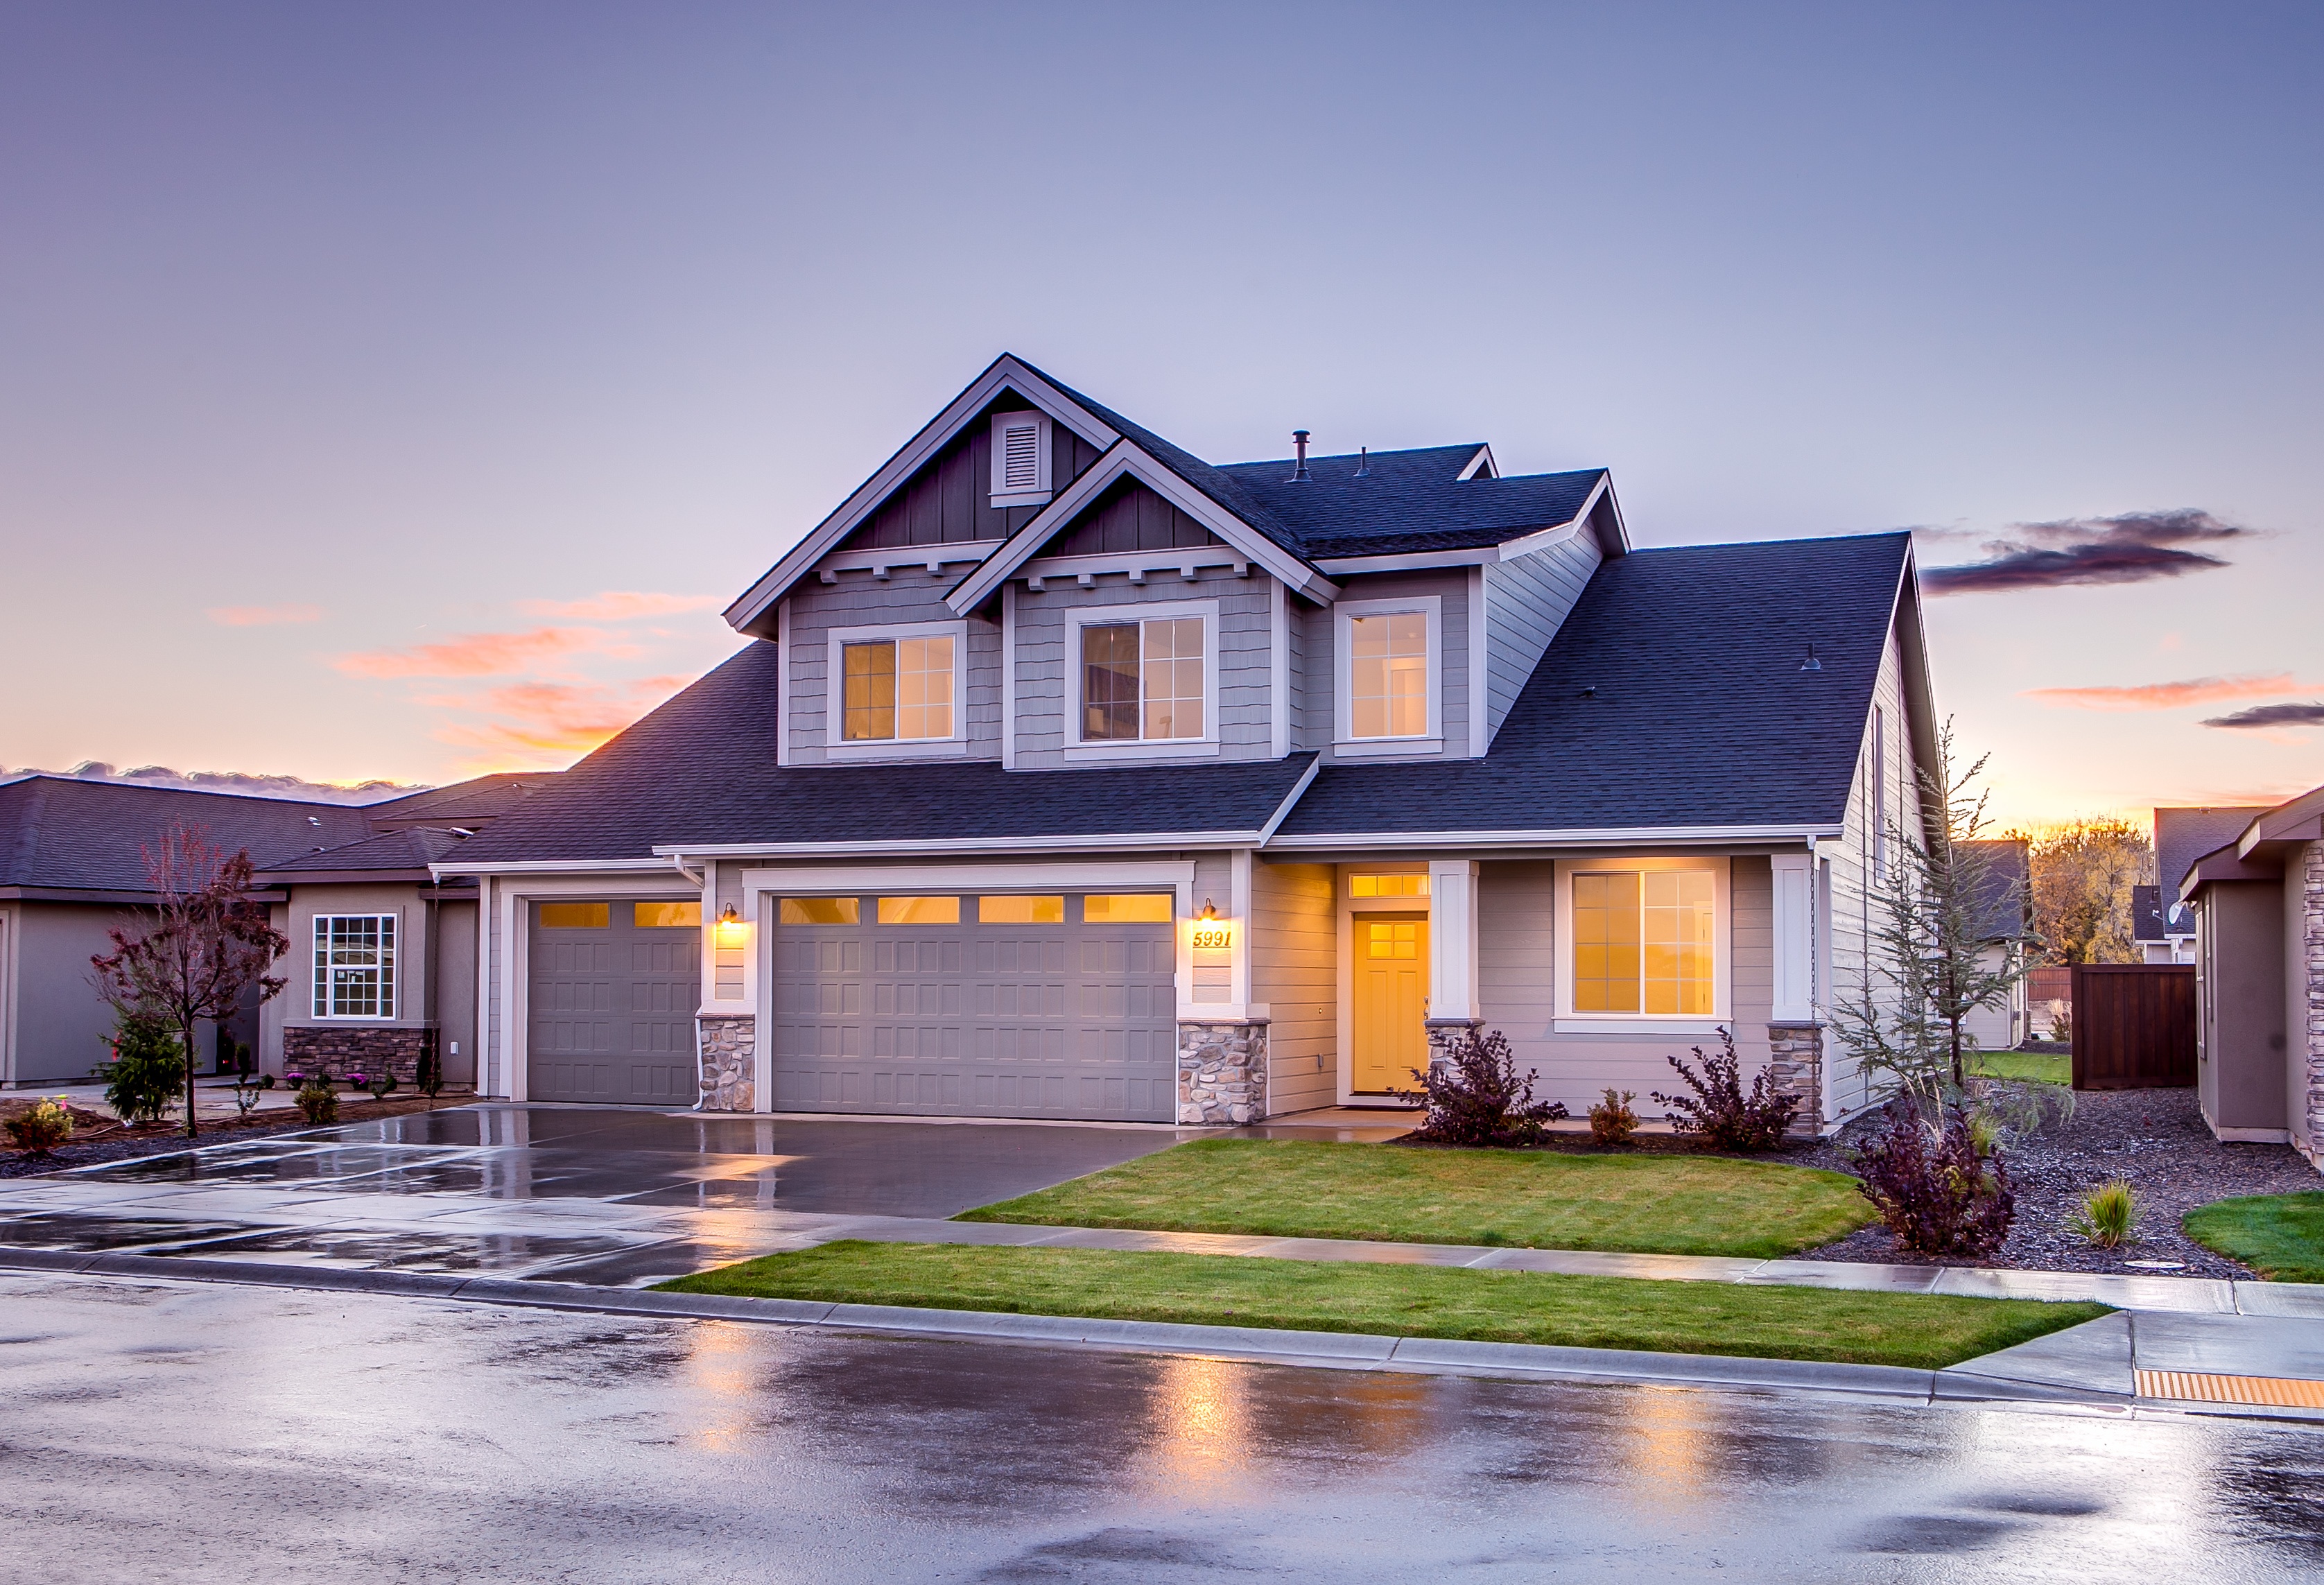
architecture, house, roof, building, home, vacation, suburb, cottage, facade, property, garage, residential, farmhouse, estate, siding, driveway, neighbourhood, real estate, residential area